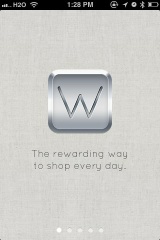Question: Is there a done button and a next button?
Answer: no